Hans Bethe

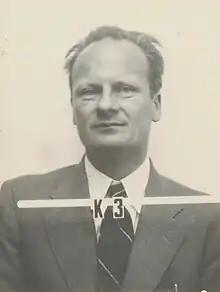
Bethe's Los Alamos Laboratory ID badge

His father accepted a position as professor and director of the Institute of Physiology at the University of Kiel in 1912, and the family moved into the director's apartment at the institute. Initially, he was schooled privately by a professional teacher as part of a group of eight girls and boys. The family moved again in 1915 when his father became the head of the new Institute of Physiology at the Goethe University Frankfurt.